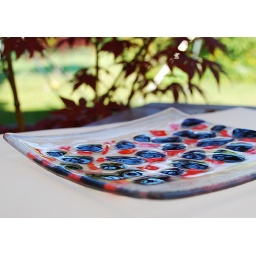
glass plate made by me on my three dimensional design course